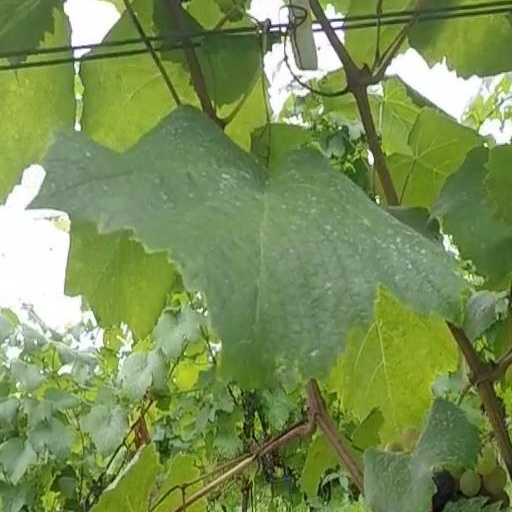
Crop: grape